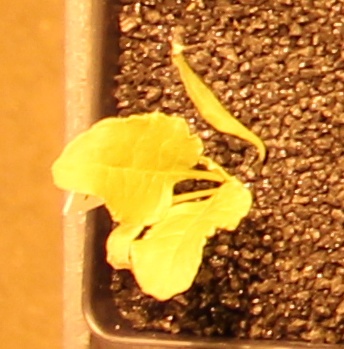
Label: Sugar beet